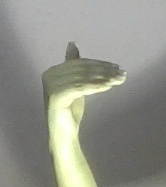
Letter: khaa